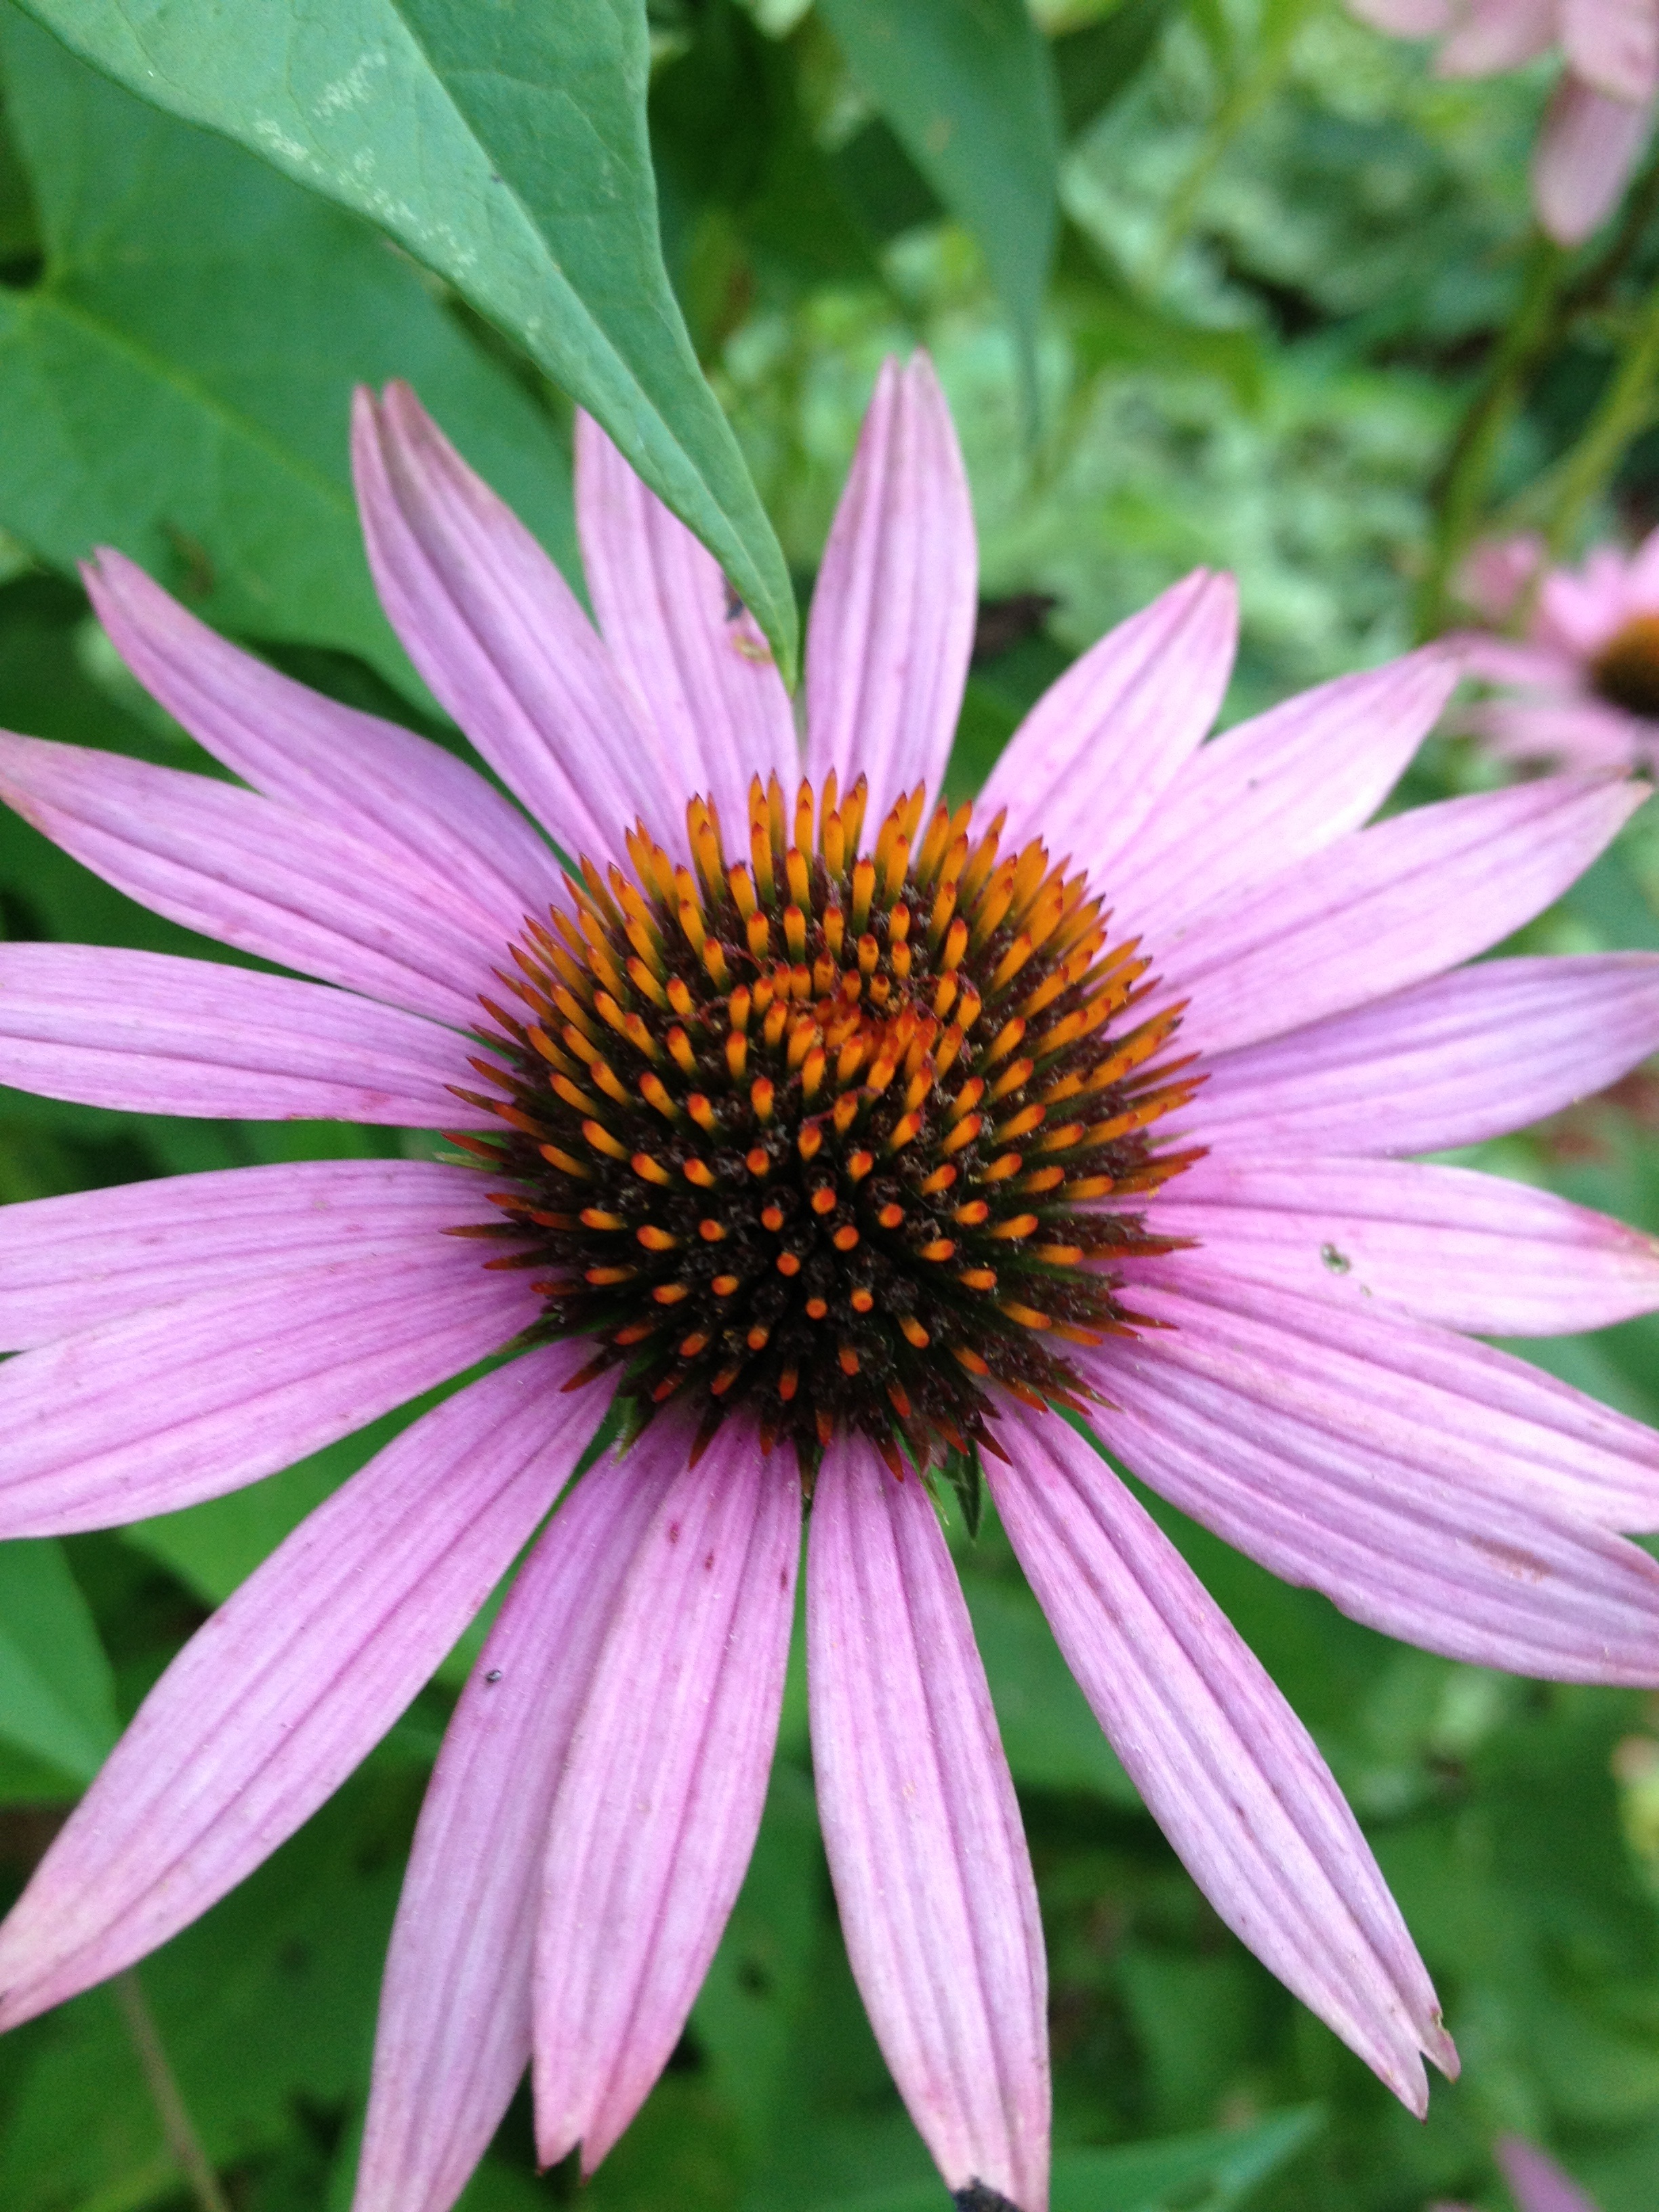
nature, blossom, plant, flower, petal, bloom, summer, floral, daisy, bouquet, spring, green, color, natural, romantic, botany, colorful, garden, pink, flora, botanical, wildflower, close up, bright, coneflower, vibrant, bud, macro photography, pink flowers, flowering plant, daisy family, asterales, oxeye daisy, annual plant, land plant